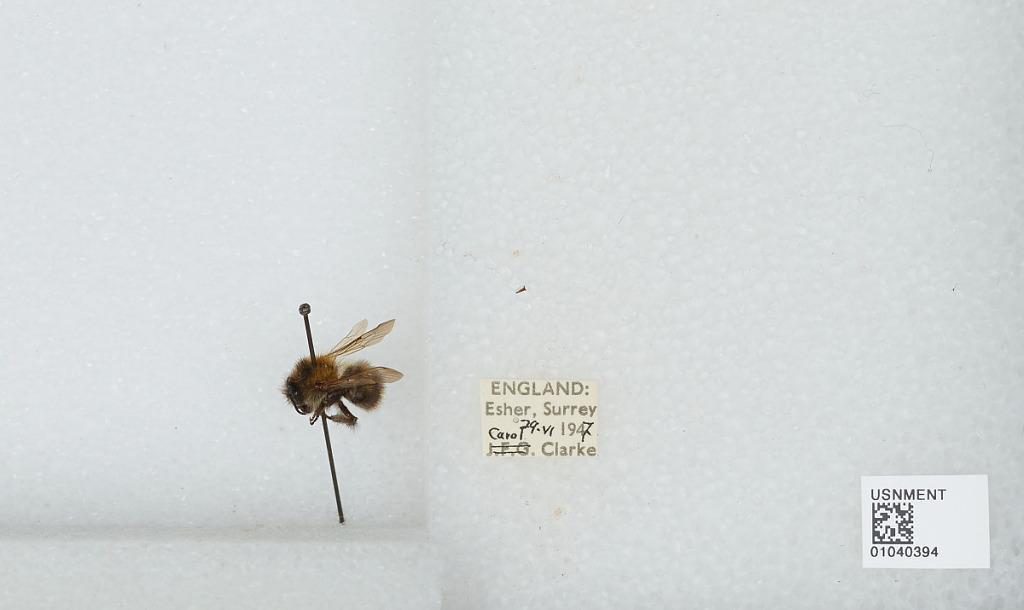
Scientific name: Bombus (Thoracobombus) pascuorum (Scopoli)
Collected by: C. Clarke
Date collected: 1947-6-29
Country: United Kingdom
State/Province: England
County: Surrey
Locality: Esher
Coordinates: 51.3691, -0.365